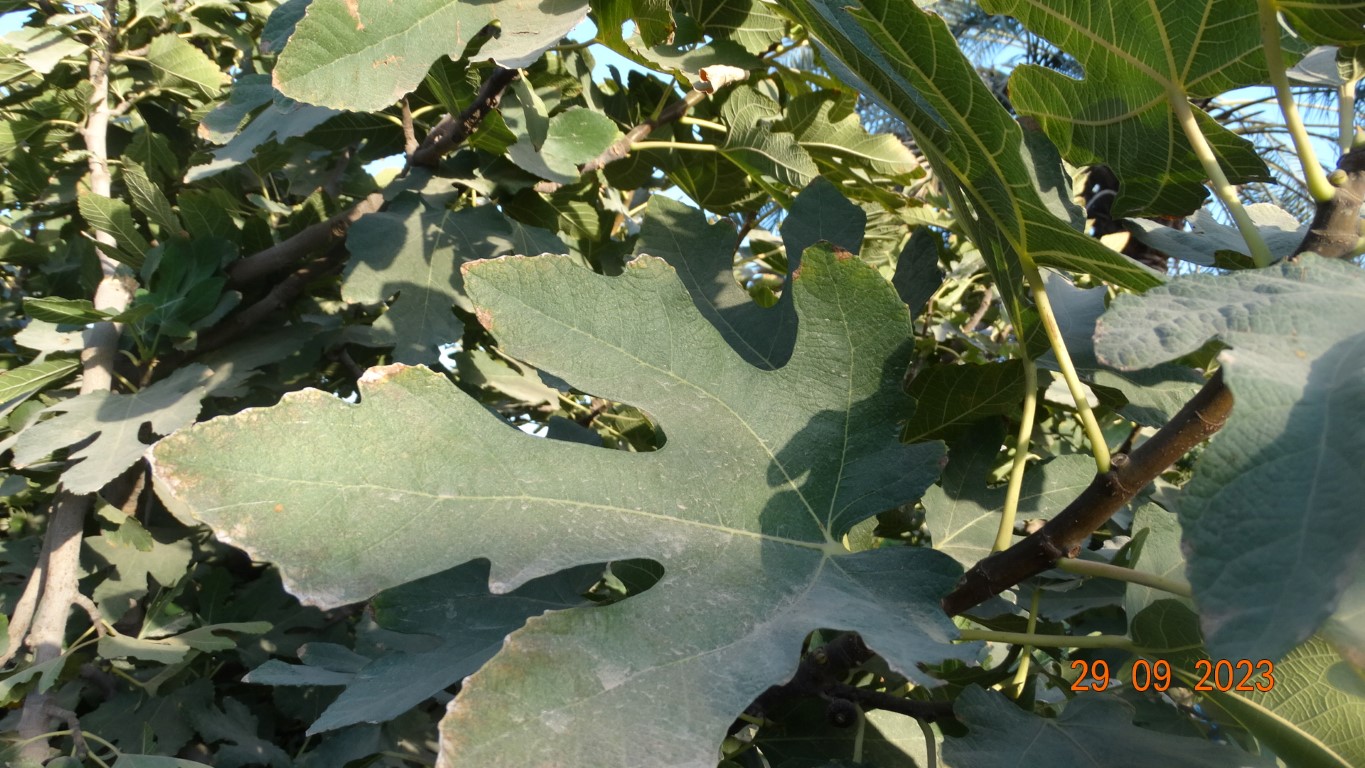
Label: healthy